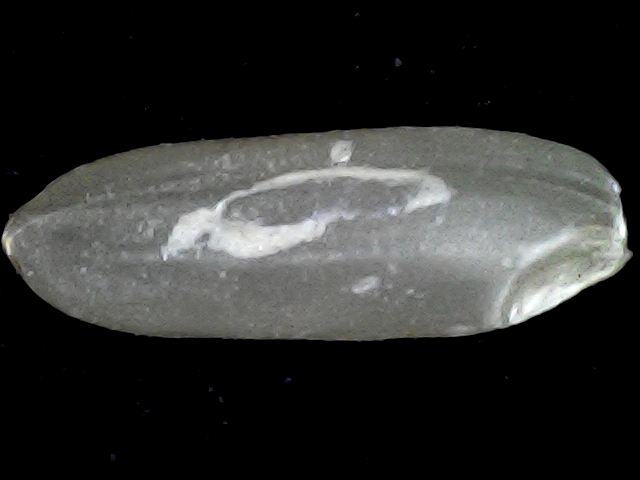
Rice variety: BD72